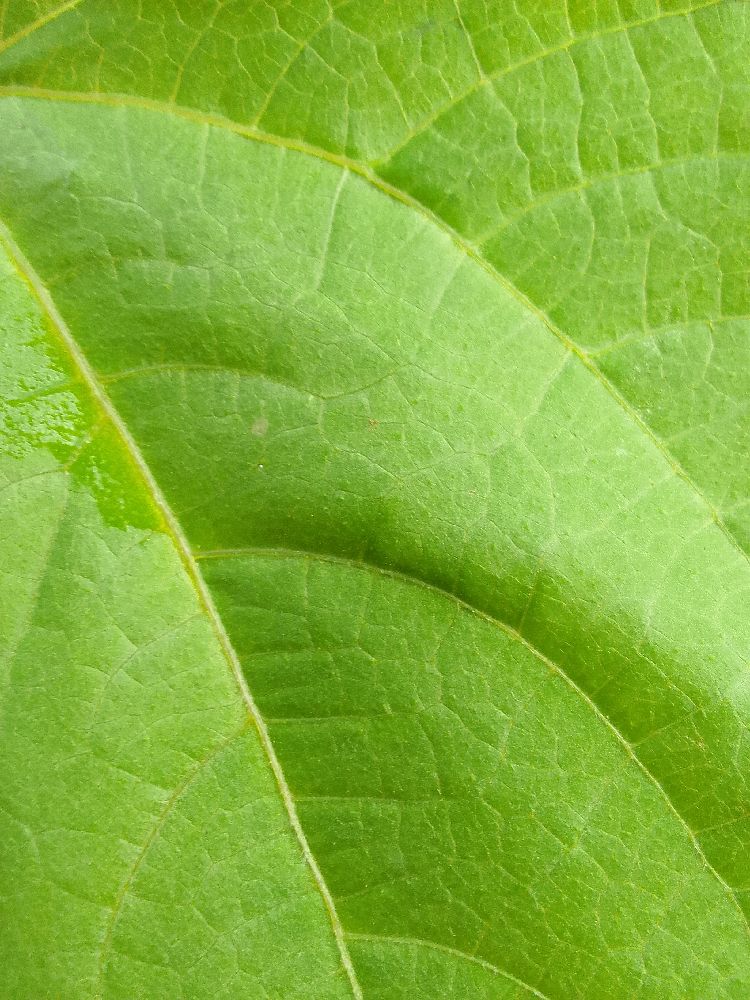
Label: healthy